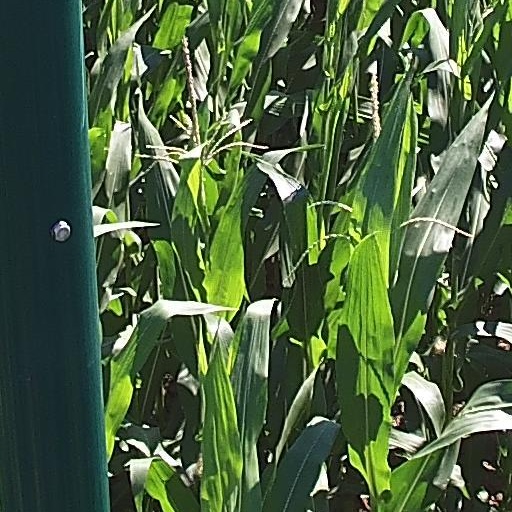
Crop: maize; corn